Velomobile

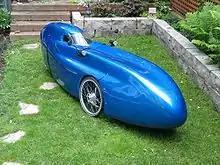
Waw

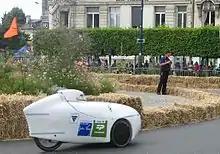
Leiba Xstream electric (eco marathon)

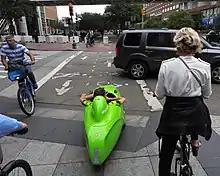
In use in New York, 2018

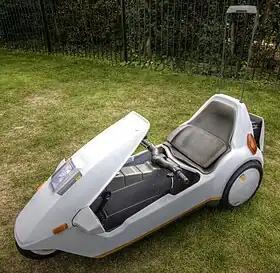
Sinclair C5

Another common modern design is a monocoque shell, often made of fiber-reinforced plastic or "FRP", plus sub-frames of welded aluminum tubes. FRP can be used to produce a wide range of shapes, and thus can improve aerodynamics over approaches such as "birdcage" and aluminum-sheet monocoque. FRP can also use fibers with high strength-to-weight ratio that in velomobiles can save several kilograms compared to other designs. A wide range of fibers may be used, but those which reduce weight while retaining strength and toughness often increase the price significantly—e.g., a premium of 1000 Euros to save 3 kg. In addition, it is often hard to segregate and recycle the FRP materials. But despite the cost and other issues, the aerodynamic and weight advantages mean that (as of 2017) monocoque FRP is a common way to build velomobiles.